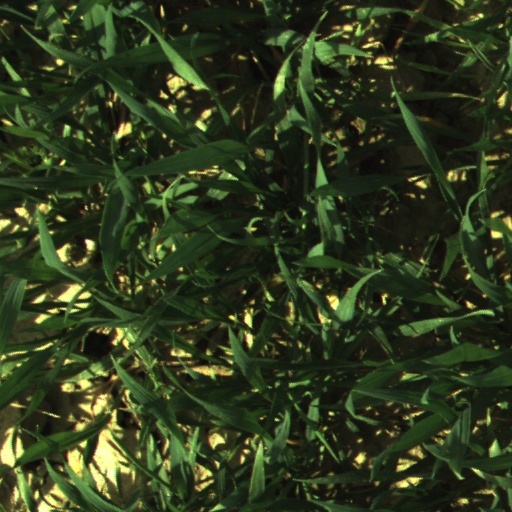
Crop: wheat